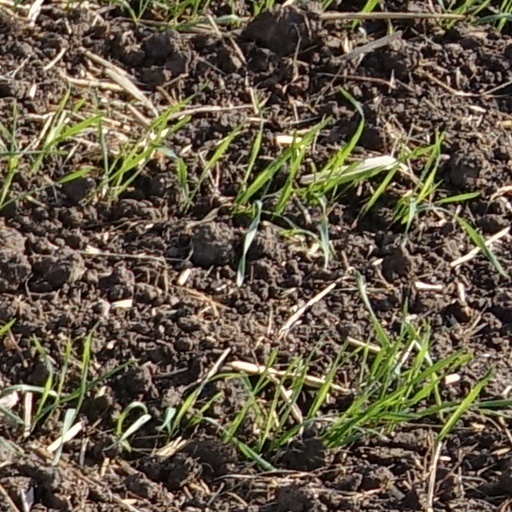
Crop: wheat